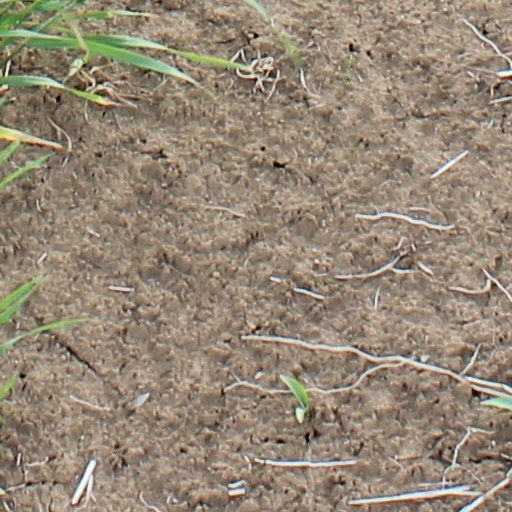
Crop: wheat